Krisztián Pars

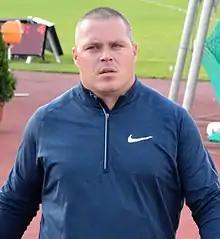
Pars in 2013

Krisztián Pars (born 18 February 1982) is a Hungarian hammer thrower. He competed at the Summer Olympics in 2004, 2008, and 2012, winning the gold medal in 2012. He also won the 2012 and 2014 European championships.